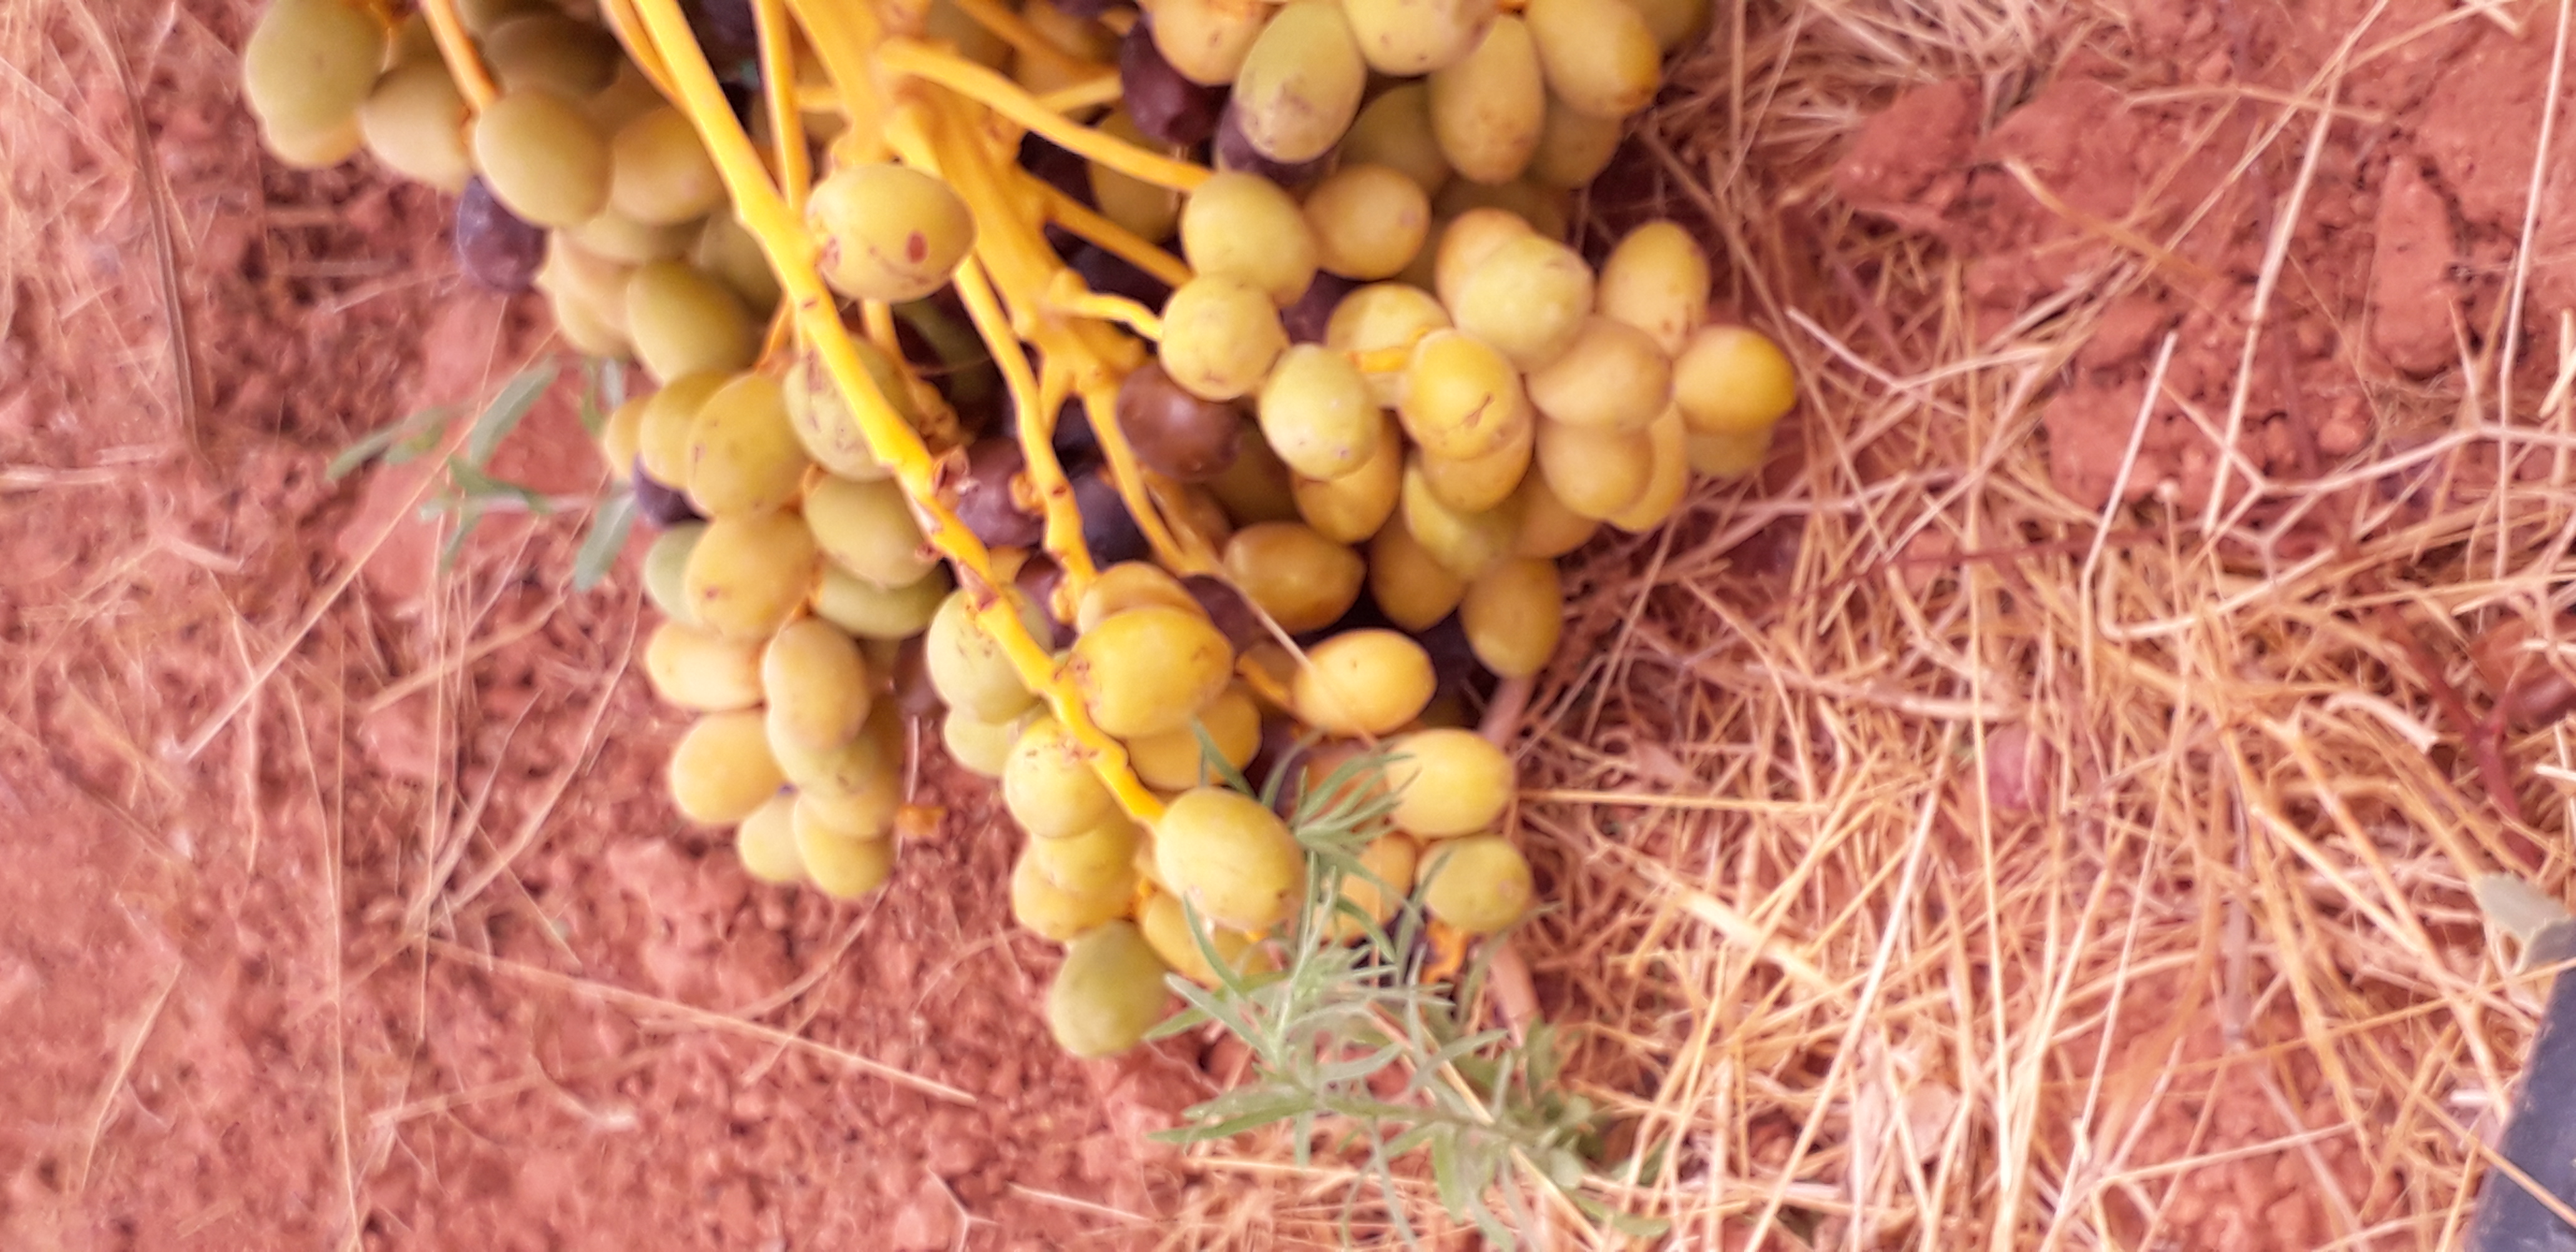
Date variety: kholt